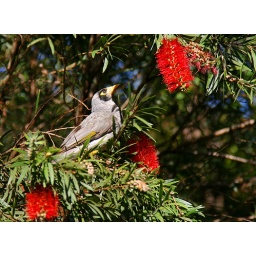
bird in the tree